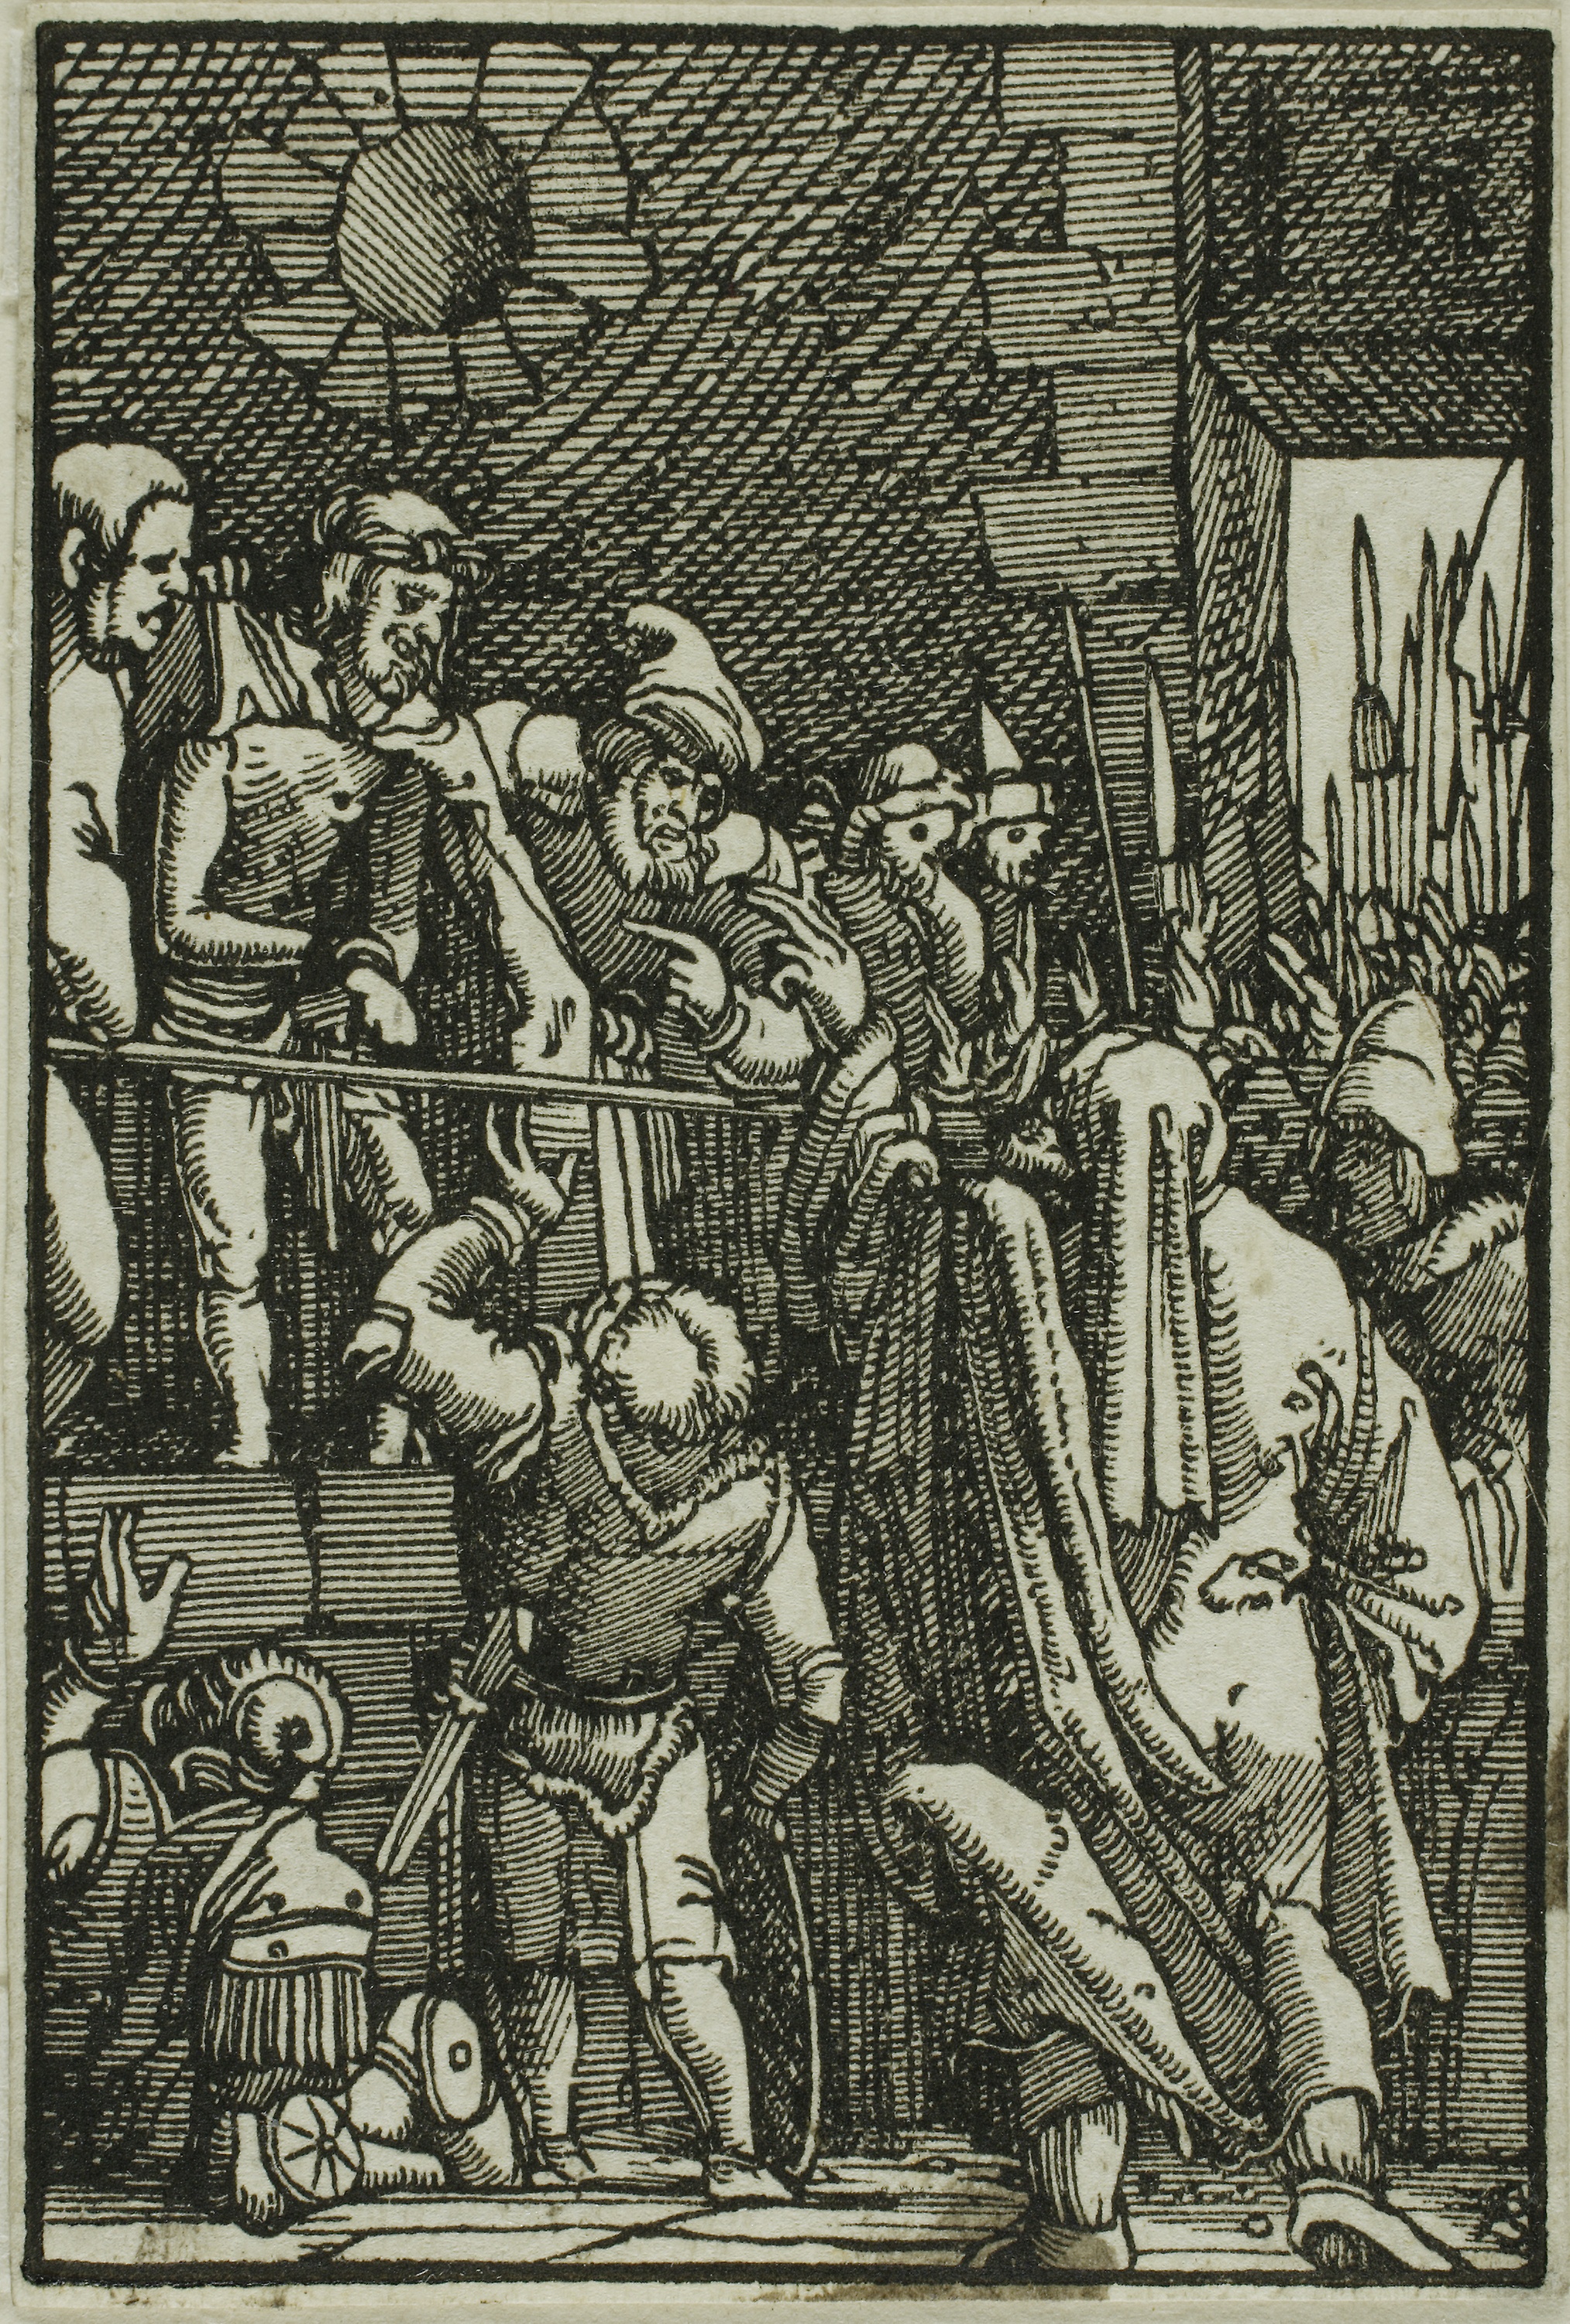
art, history, black and white, middle ages, visual arts, illustration, monochrome, fiction, fictional character, printmaking